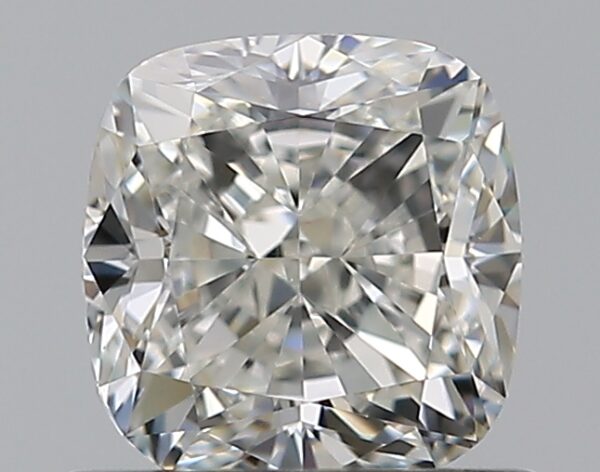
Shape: cushion
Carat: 0.72
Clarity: VVS2
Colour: H
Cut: EX
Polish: EX
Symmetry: VG
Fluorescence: M
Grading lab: GIA
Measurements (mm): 4.99 x 4.87 x 3.38